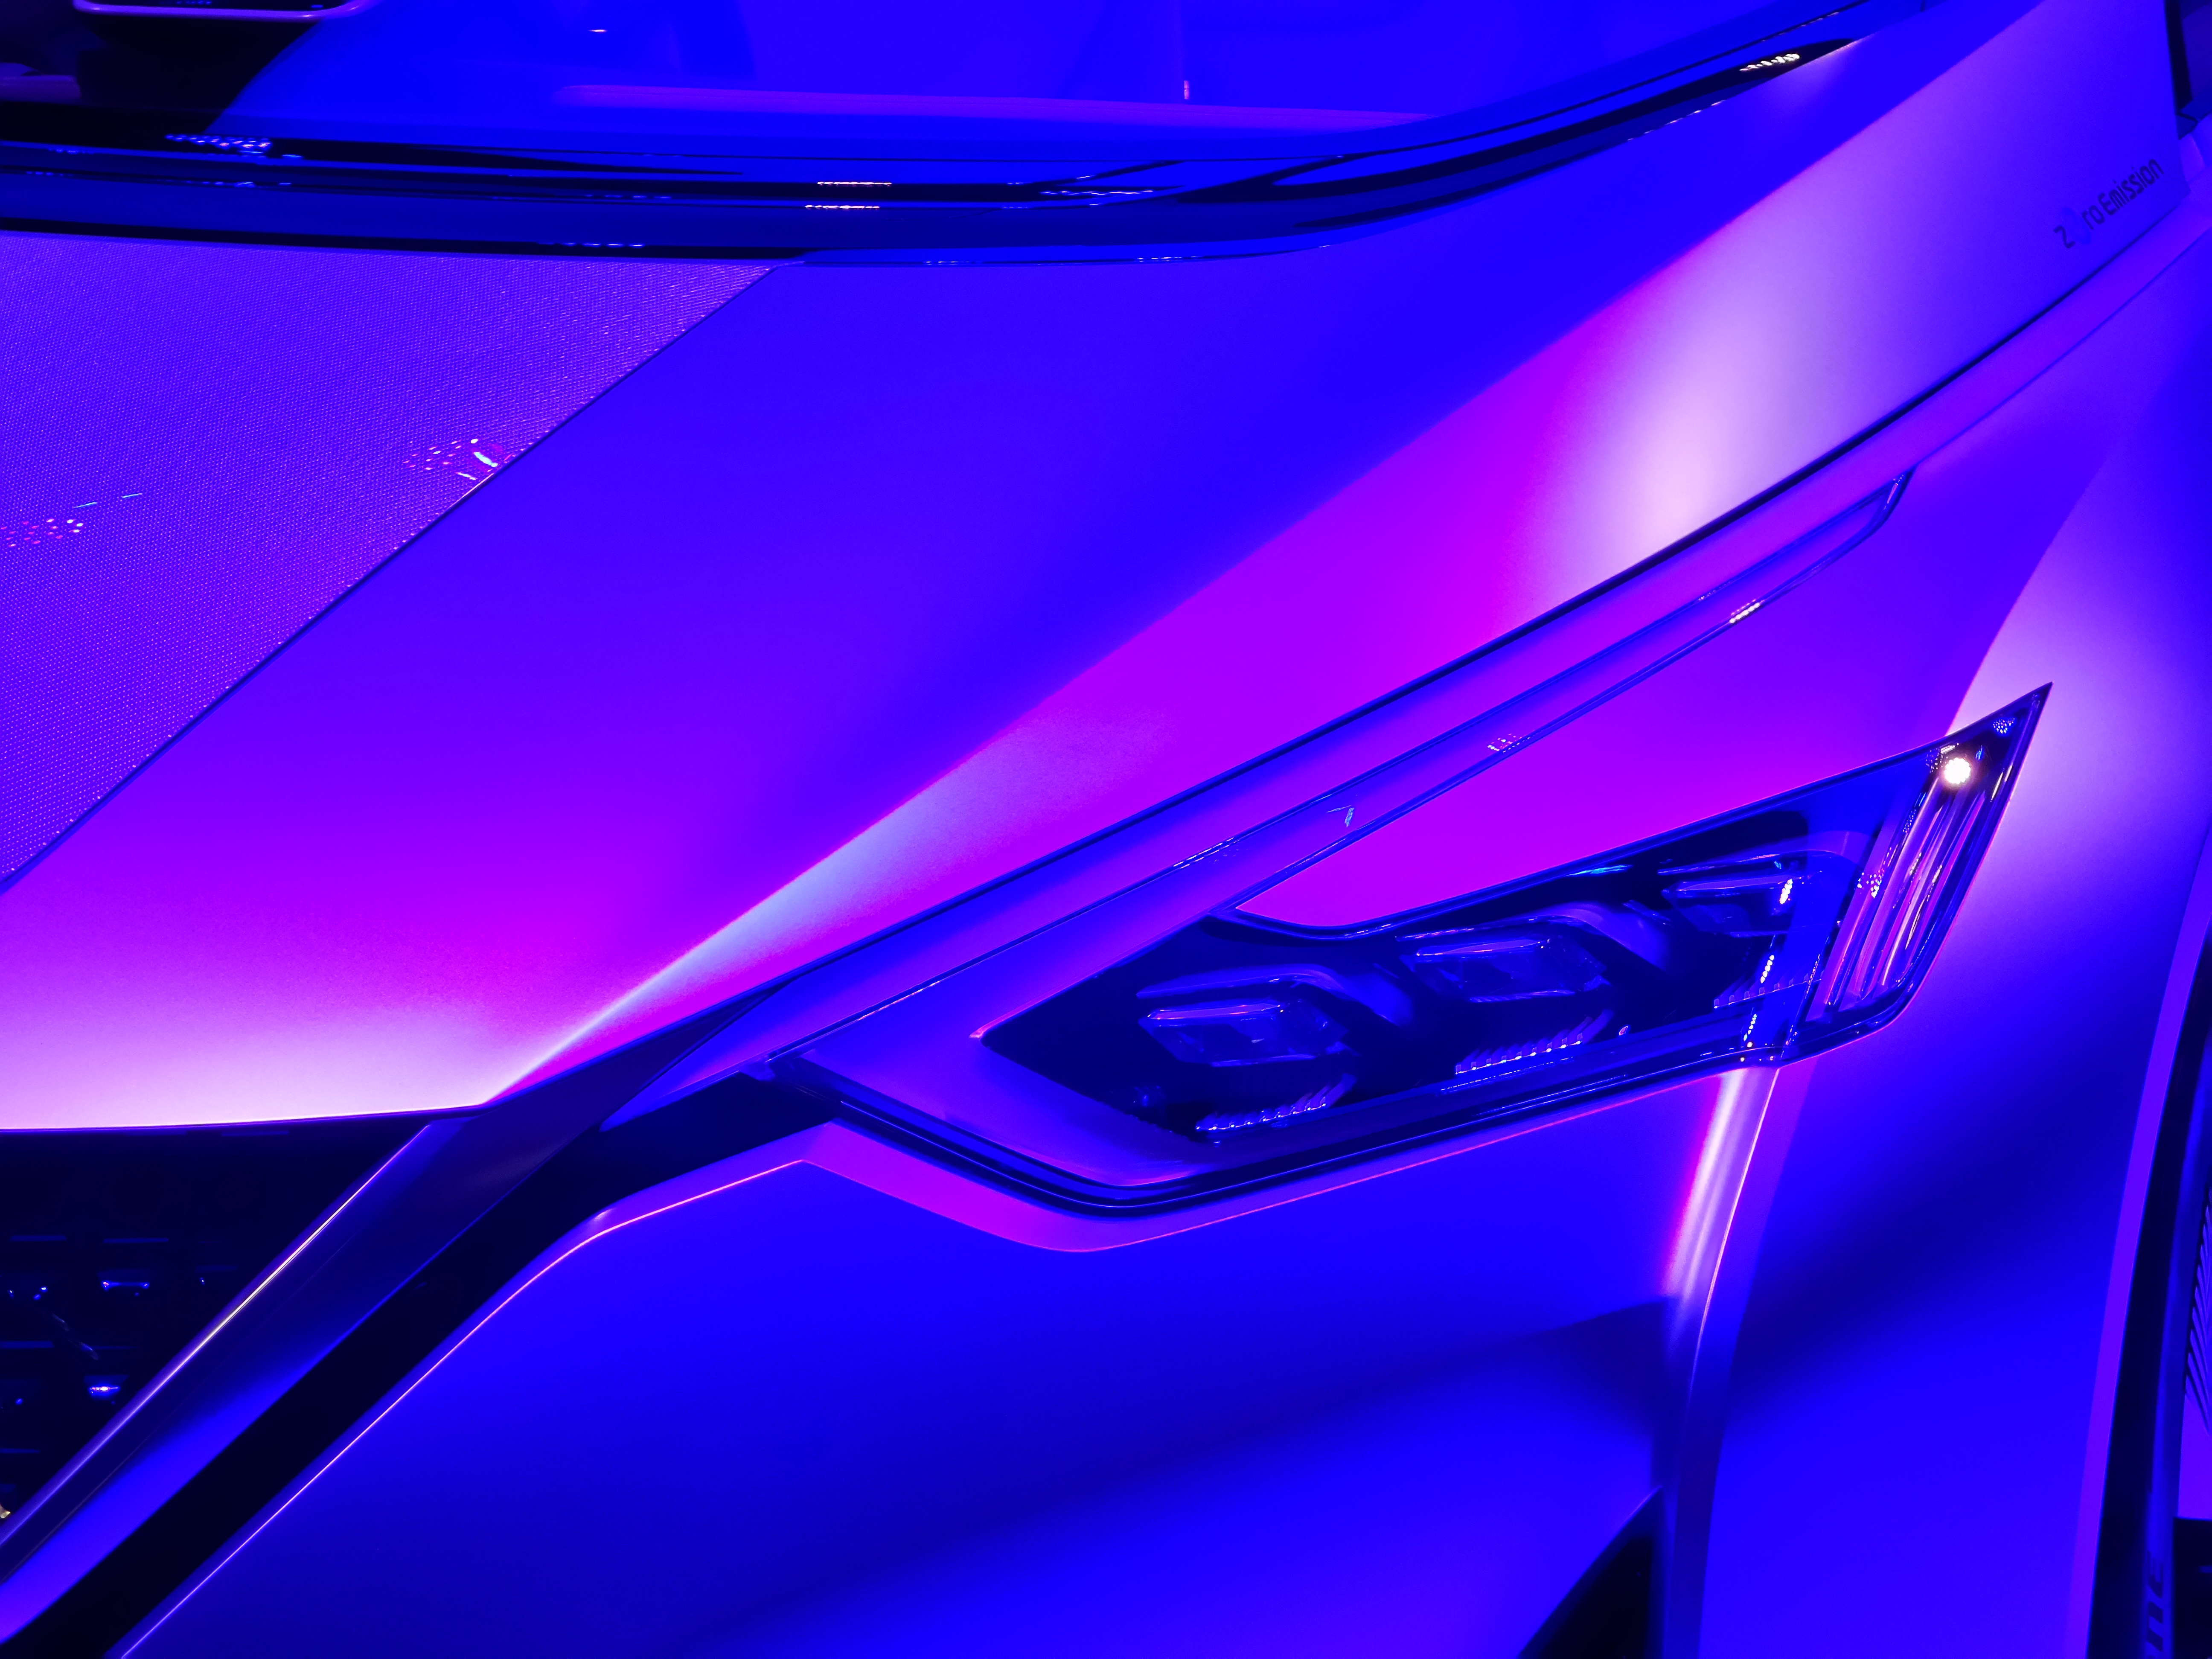
light, car, automobile, purple, glass, line, vehicle, blue, neon, font, illustration, design, shape, nissan, showroom, automotive exterior, computer wallpaper